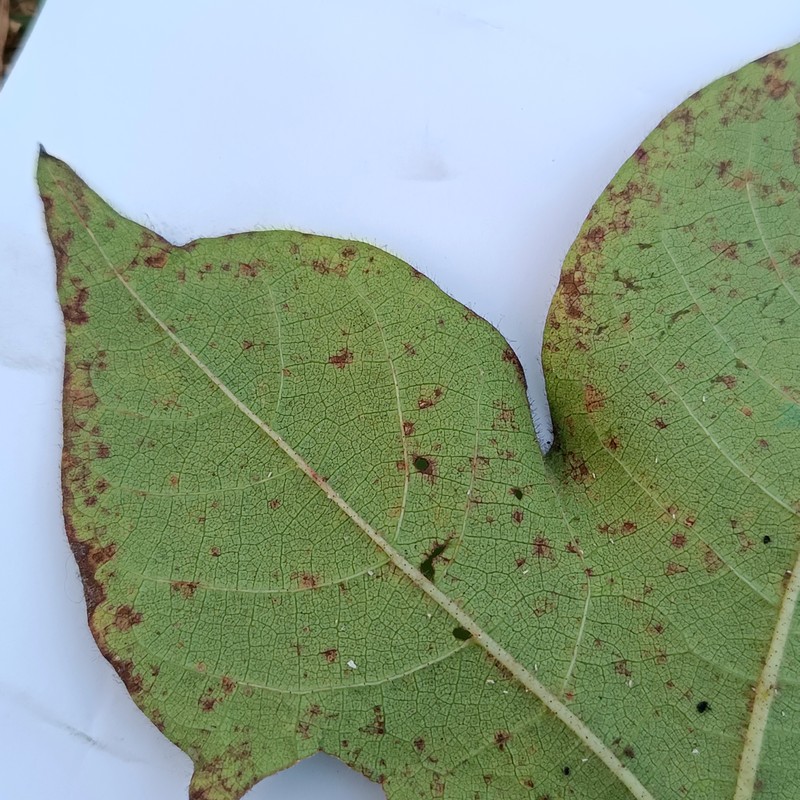
Label: Bacterial Blight